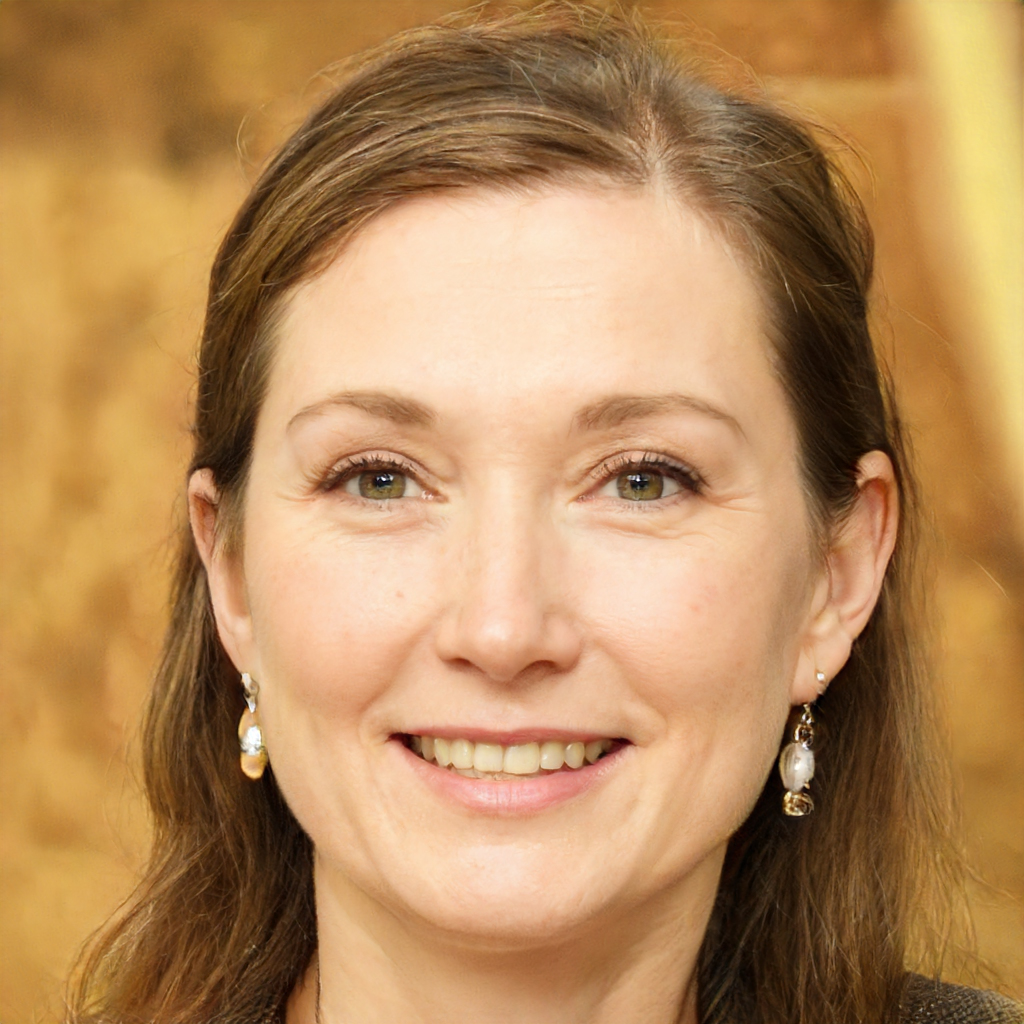
Gender: Female